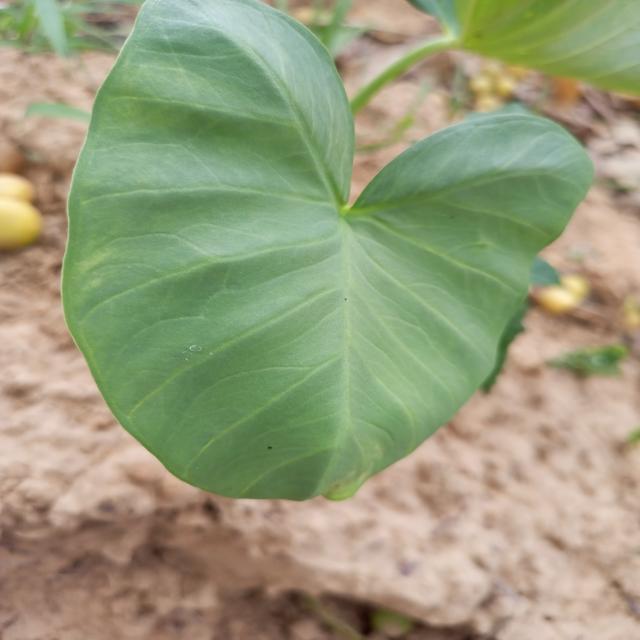
Label: Healthy